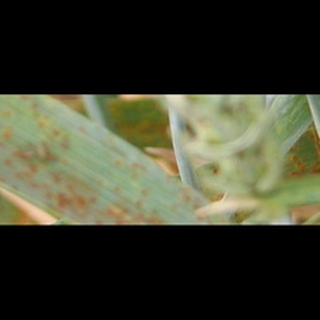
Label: wheat_brown_rust